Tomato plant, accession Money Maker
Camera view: vertical (180 deg); turntable rotation: 330 degrees
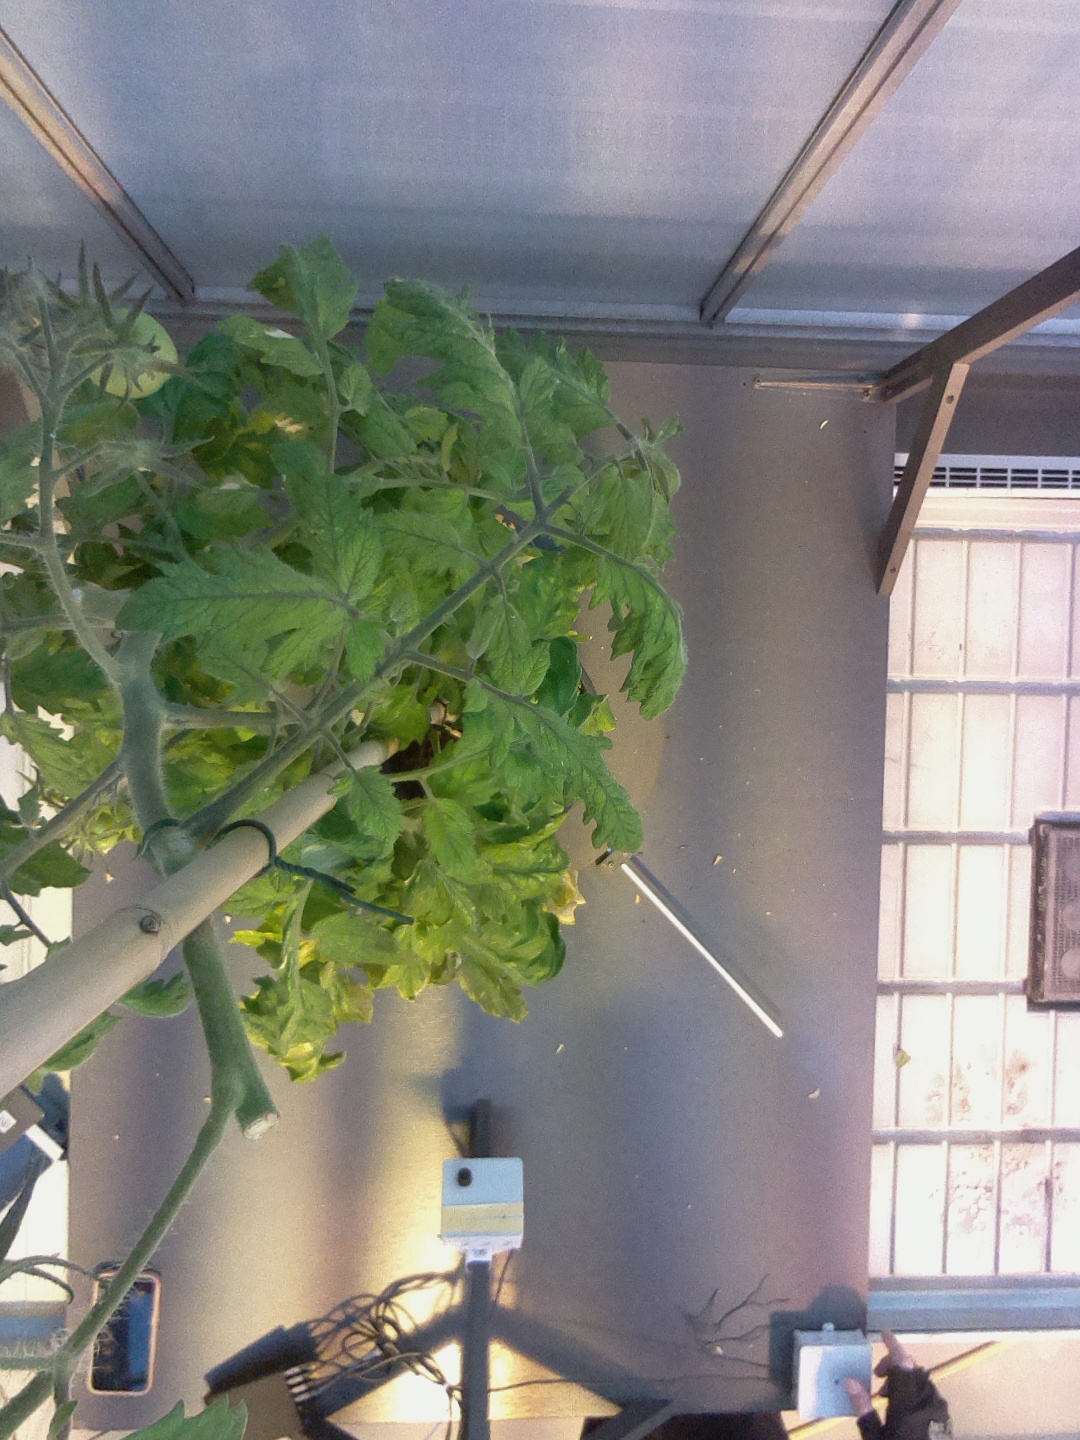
BBCH growth stage 78: 80% -90% of final fruit size